Puunene School

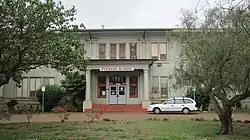
Puunēnē School front entrance

The Puunēnē School, also known as Puunene School, is a historic school building in the community of Puunēnē in the central part of Maui, Hawaii, United States. Built in 1922 by the Hawaiian Commercial and Sugar Company (a division of Alexander & Baldwin), which ran the community, it was erected on of land donated by the company in 1913. Upon completion, it replaced an earlier four-room school on the site that was built to hold 350 students. The Classical Revival 1922 two-story concrete building became Maui's largest elementary school with about 1000 students. In the 1950s the area went into decline, and the building was used for special education classes. In 1979 it became an administrative annex for the Department of Education. It was added to the National Register of Historic Places listings in Hawaii on August 22, 2000.